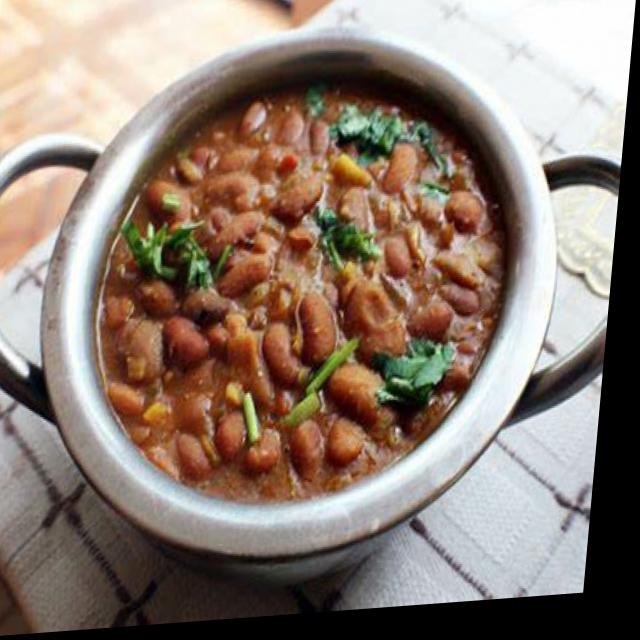
Dish: rajma_curry